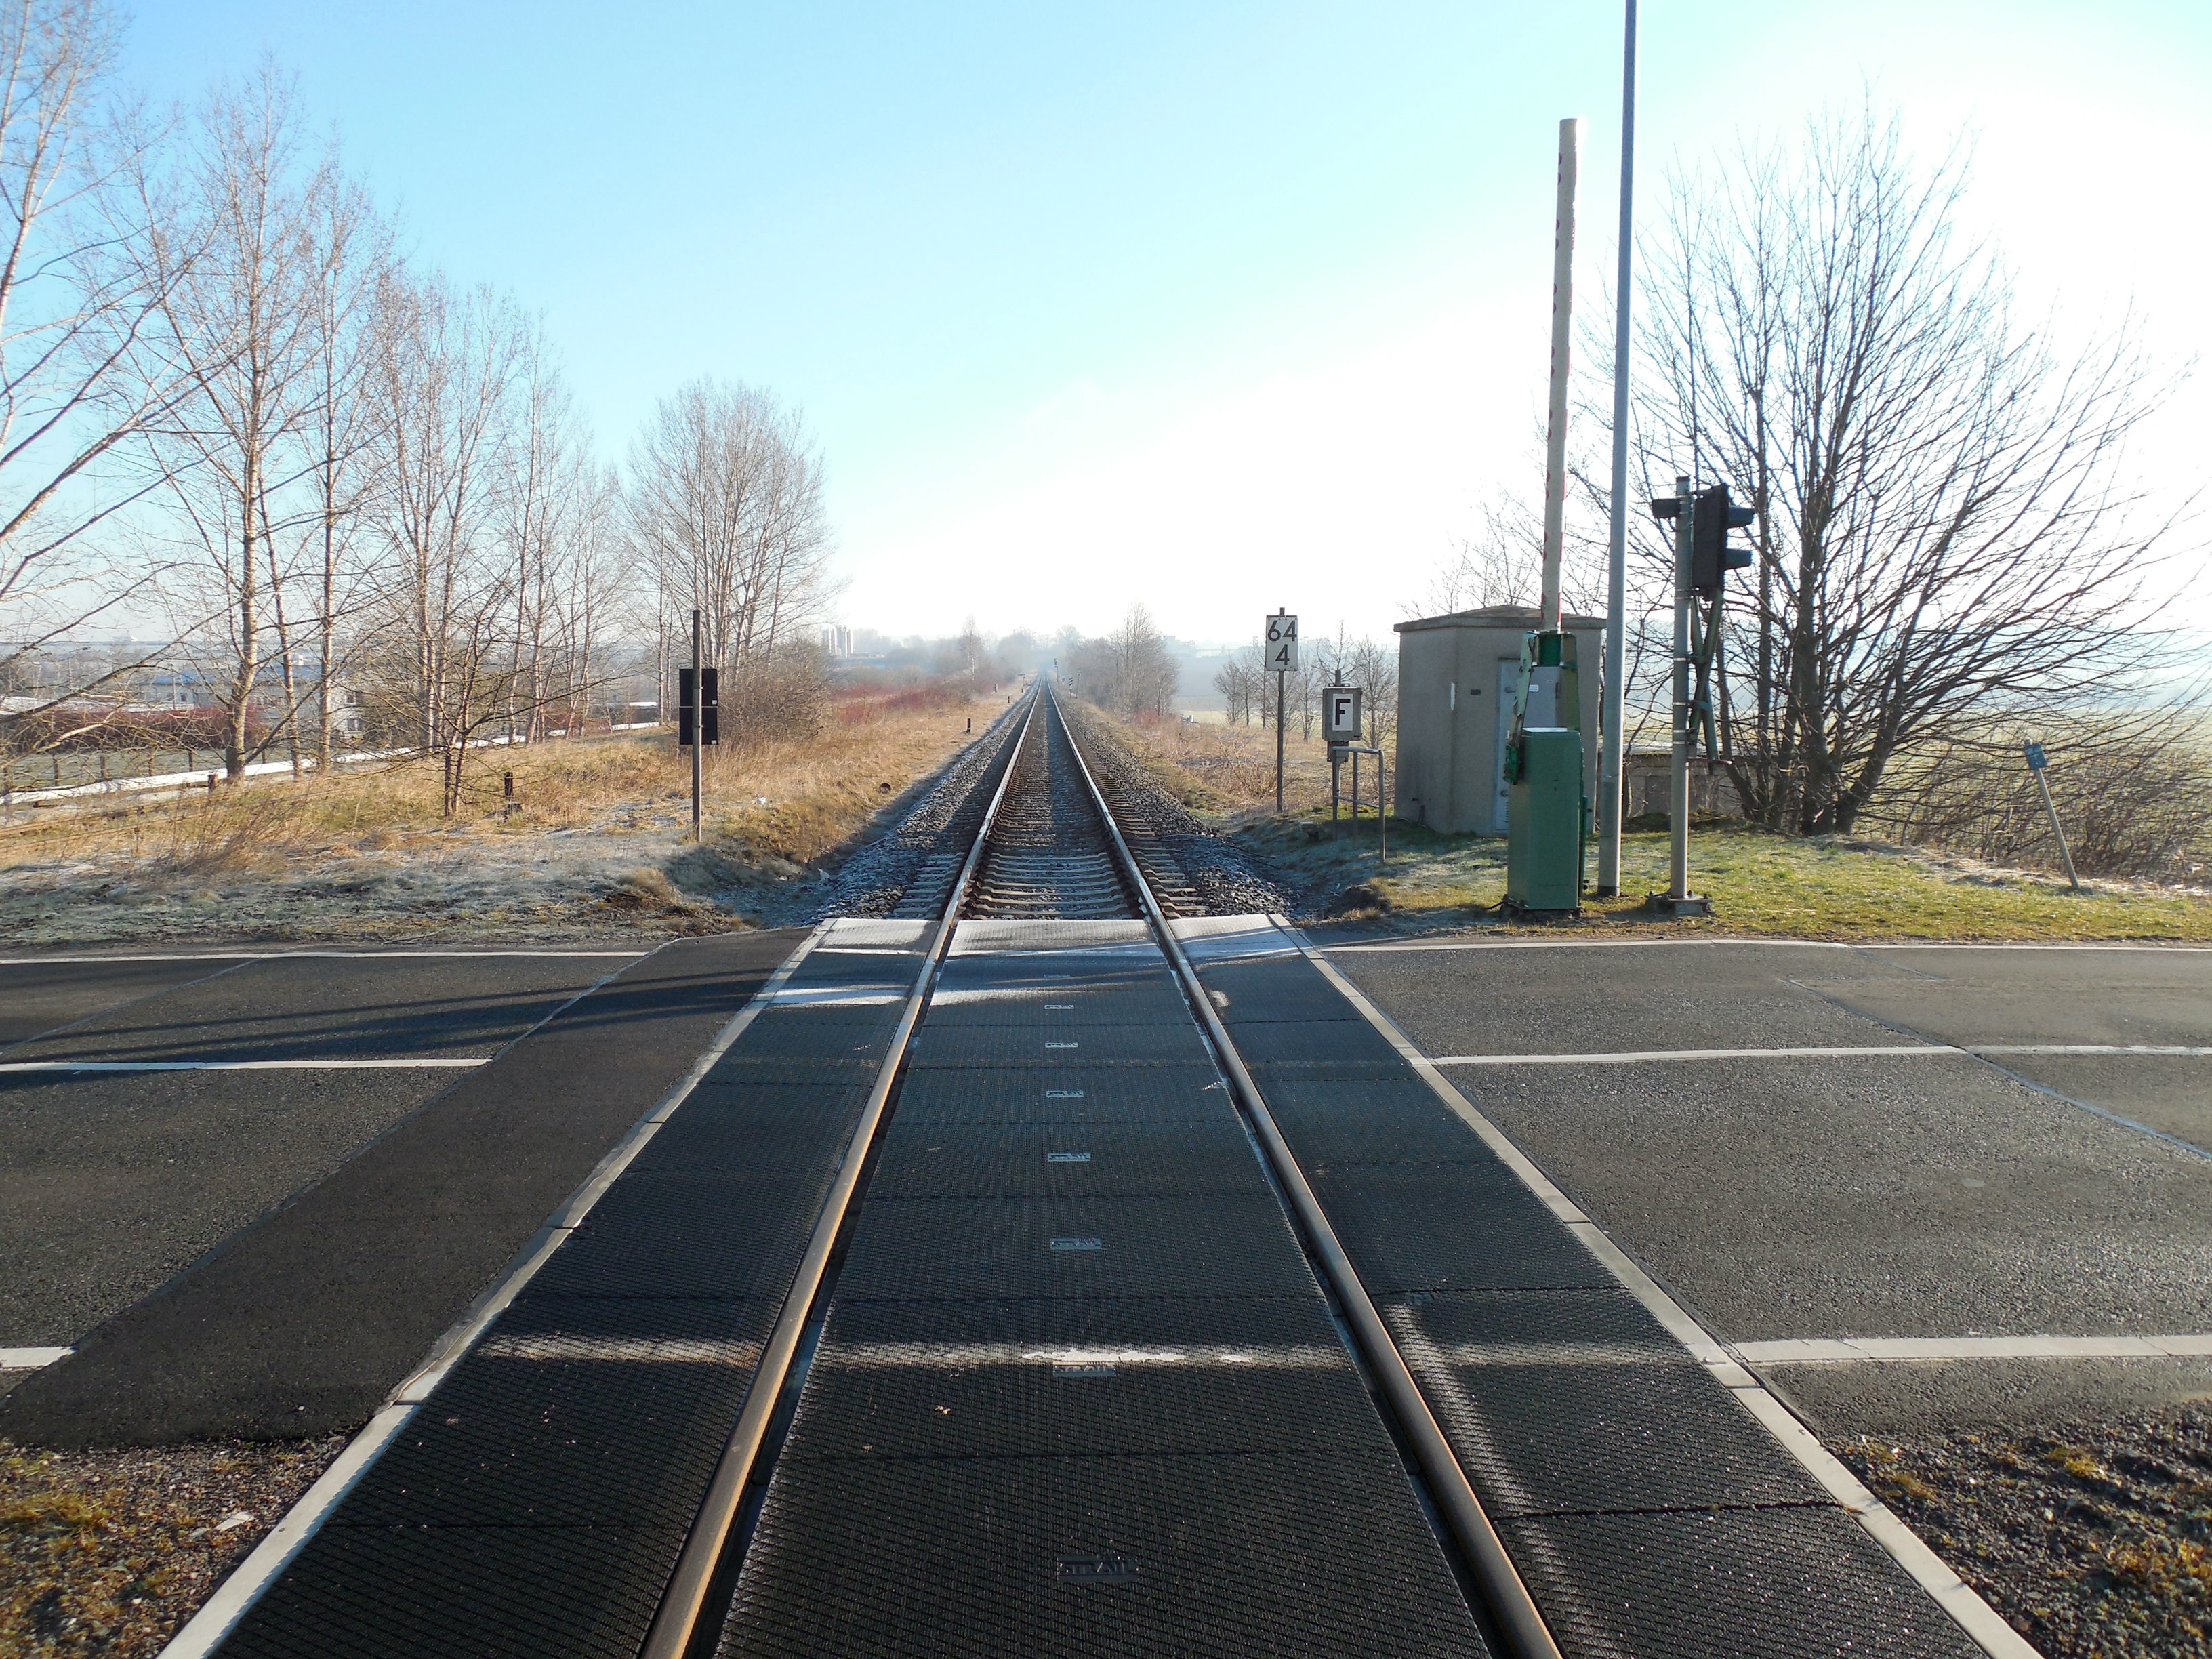
track, railway, road, highway, train, asphalt, travel, transport, suburb, vehicle, endless, electricity, lane, infrastructure, wide, wanderlust, seemed, rail transport, railway tracks, rail traffic, railroad tracks, road surface, residential area